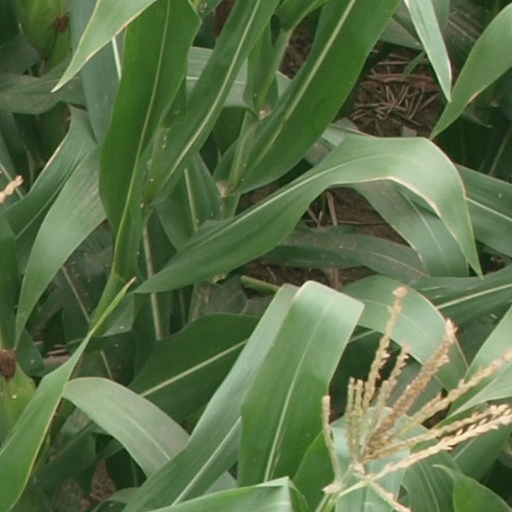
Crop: maize; corn